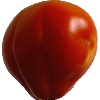
Label: Tomato 1